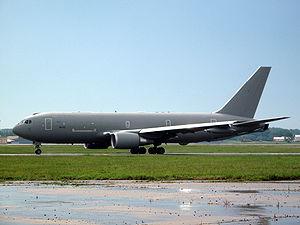
Cet article liste les aéronefs des forces armées des États-Unis. Les prototypes sont généralement préfixés par un « X » et sans nom, tandis que les modèles de pré-série sont généralement précédés d'un « Y ».